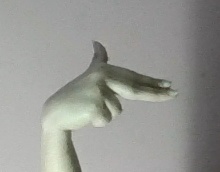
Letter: ghain